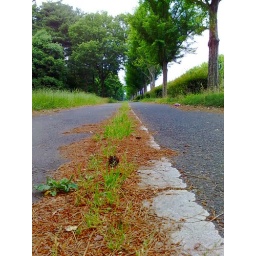
Another camera phone snap: pedestrian road near Tsukuba, Japan. Colours were auto-adjusted with GNU Gimp.